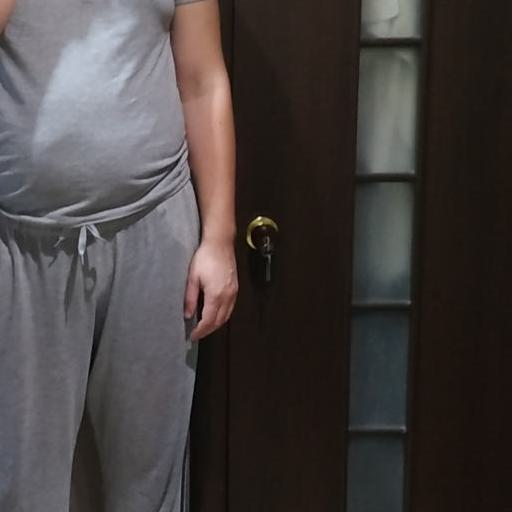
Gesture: no_gesture